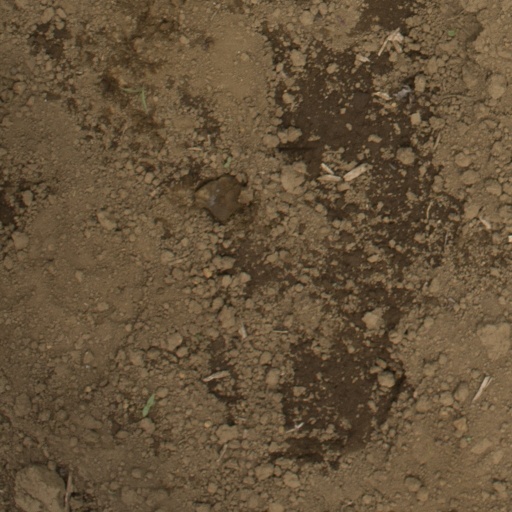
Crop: Jerusalem artichoke